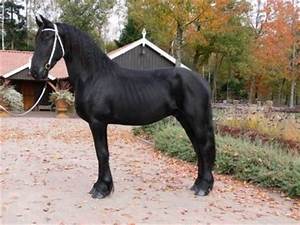
Label: mucca